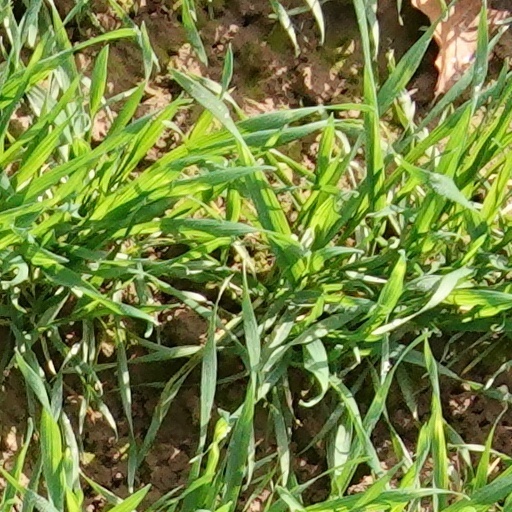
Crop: wheat